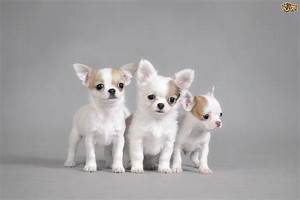
Label: dog